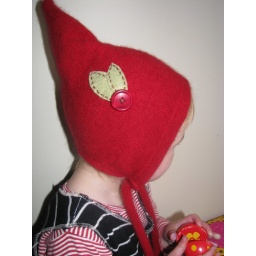
Pixi hat in red